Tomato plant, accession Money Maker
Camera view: vertical (180 deg); turntable rotation: 30 degrees
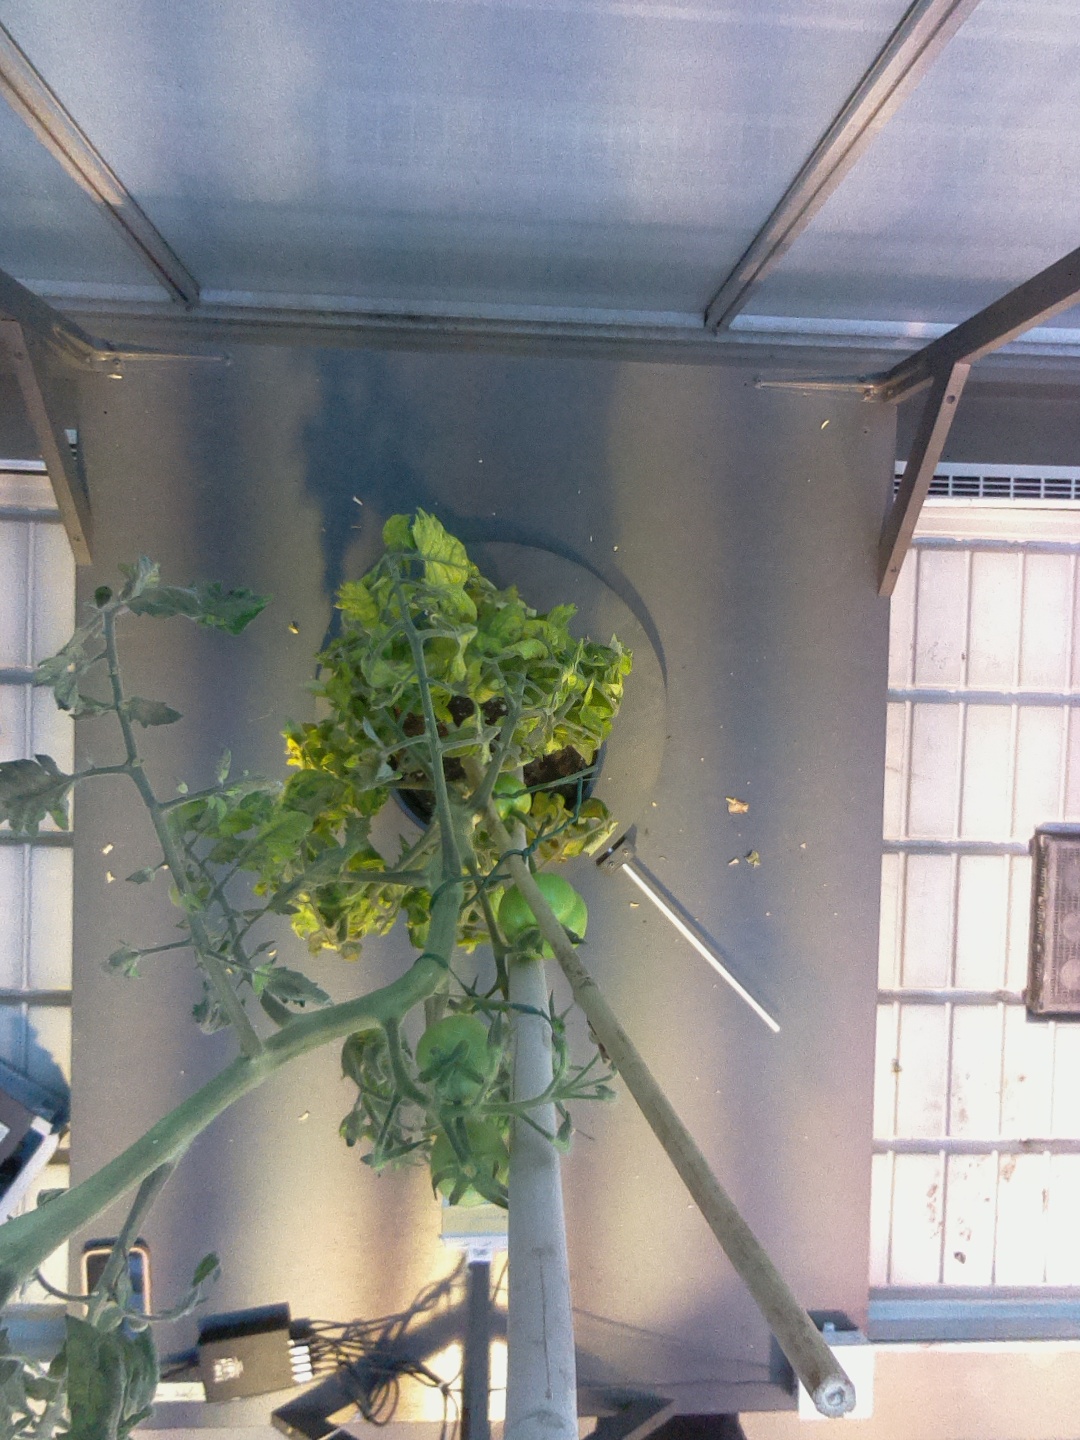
BBCH growth stage 75: 50%-60% of final fruit size